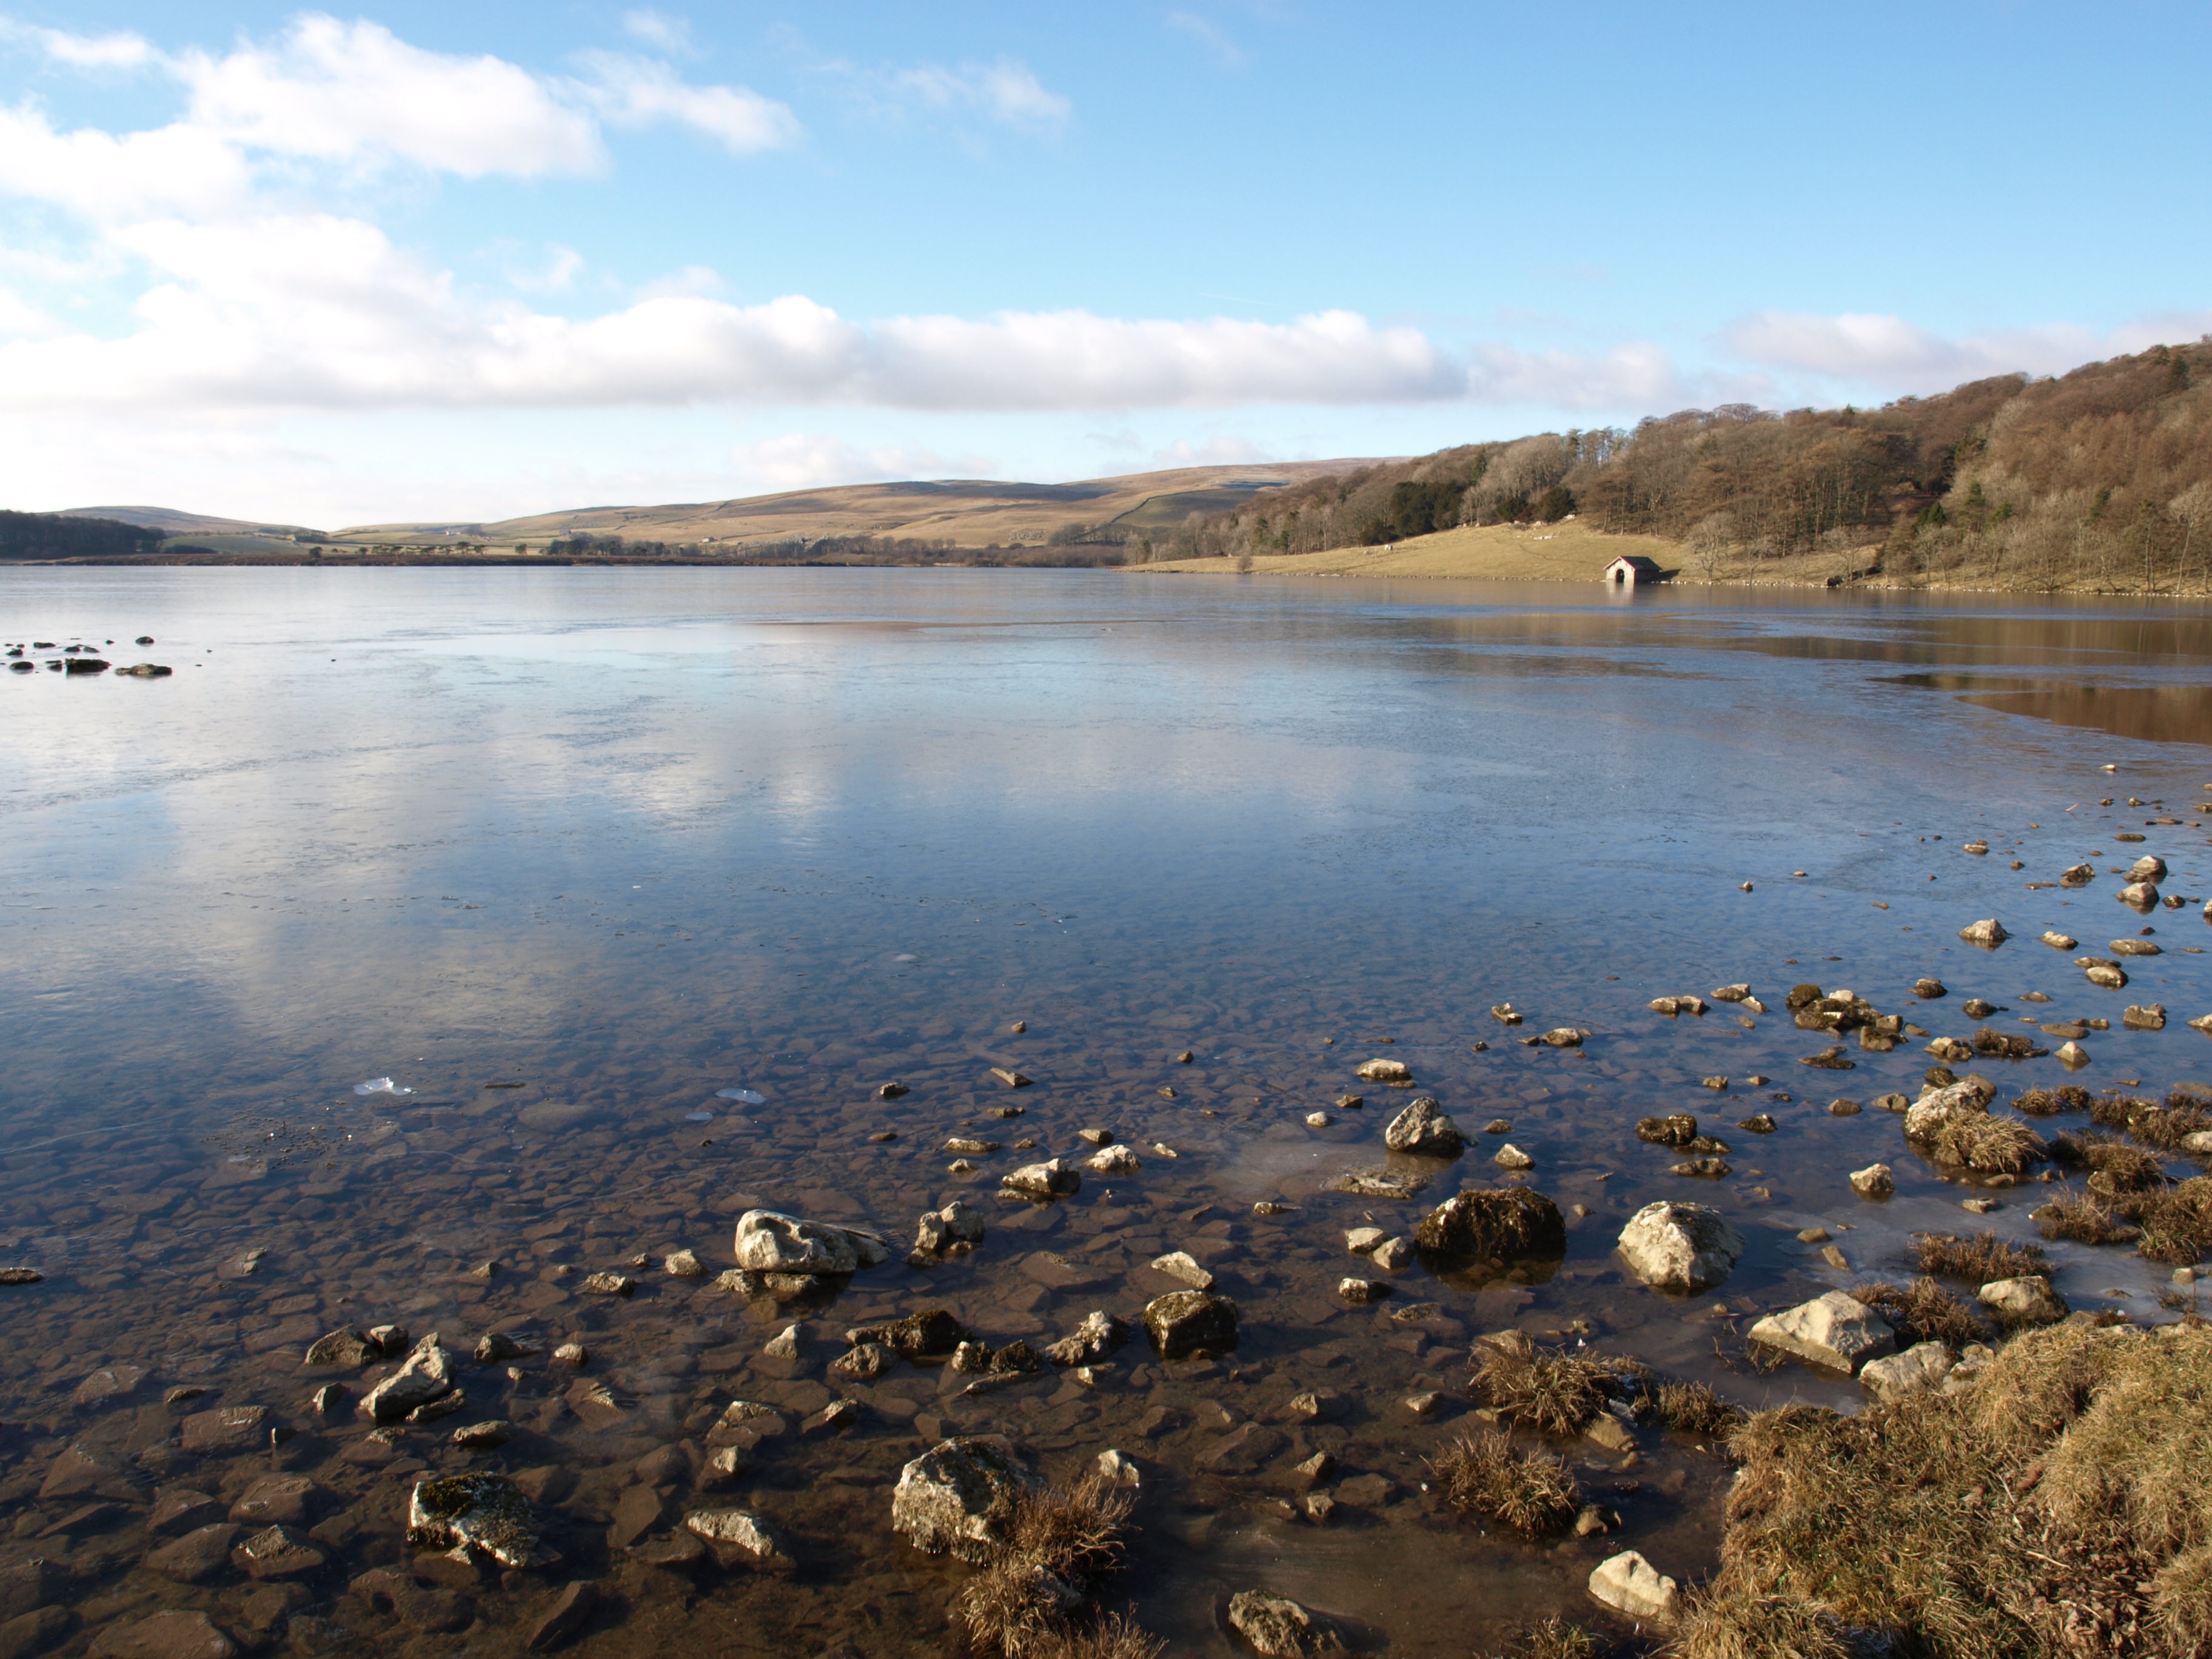
landscape, sea, coast, water, nature, rock, wilderness, countryside, shore, lake, river, rural, reflection, bay, reservoir, body of water, england, yorkshire, pebbles, wetland, loch, tarn, malham, mudflat, natural environment